Gentrification of Mexico City

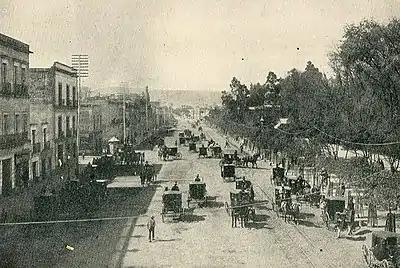
Mexico City view, c. 1890

The history of Mexico City starts with Tenochtitlan, a Mexica settlement built around 1325 A.D in the Valley of Mexico. Developed as a series of artificial islands on a lake, the village was connected by a system of channels, surrounding the Chapultepec aqueduct that served as the main resource of fresh water and therefore as the foundation for the evolution of the settlement. The Mexica Empire quickly grew after gaining control over surrounding land reaching a size of around 15 km2 and a population of around a million inhabitants. These people lived in low houses made of adobe, commonly attached to chinampas for cultivation. The dwellings were shared among families and grouped around a courtyard creating a diversity of neighborhoods that surrounded the central public buildings around the Templo Mayor. The main areas defined by the empire (Tepeyac, Tlacopan, Coyoacán, Iztapalapa and Texcoco) continue to be part of the modern city. The social divisions according to family status, wealth, occupation, age and gender were also already culturally predominant and influential to the architecture and urban planning of the time. For example, elites (or European settlers) often lived in large dwellings called haciendas while the rest of the indigenous communities would survive in small lots built informally.